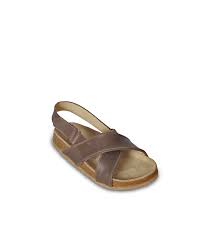
Waste category: shoes